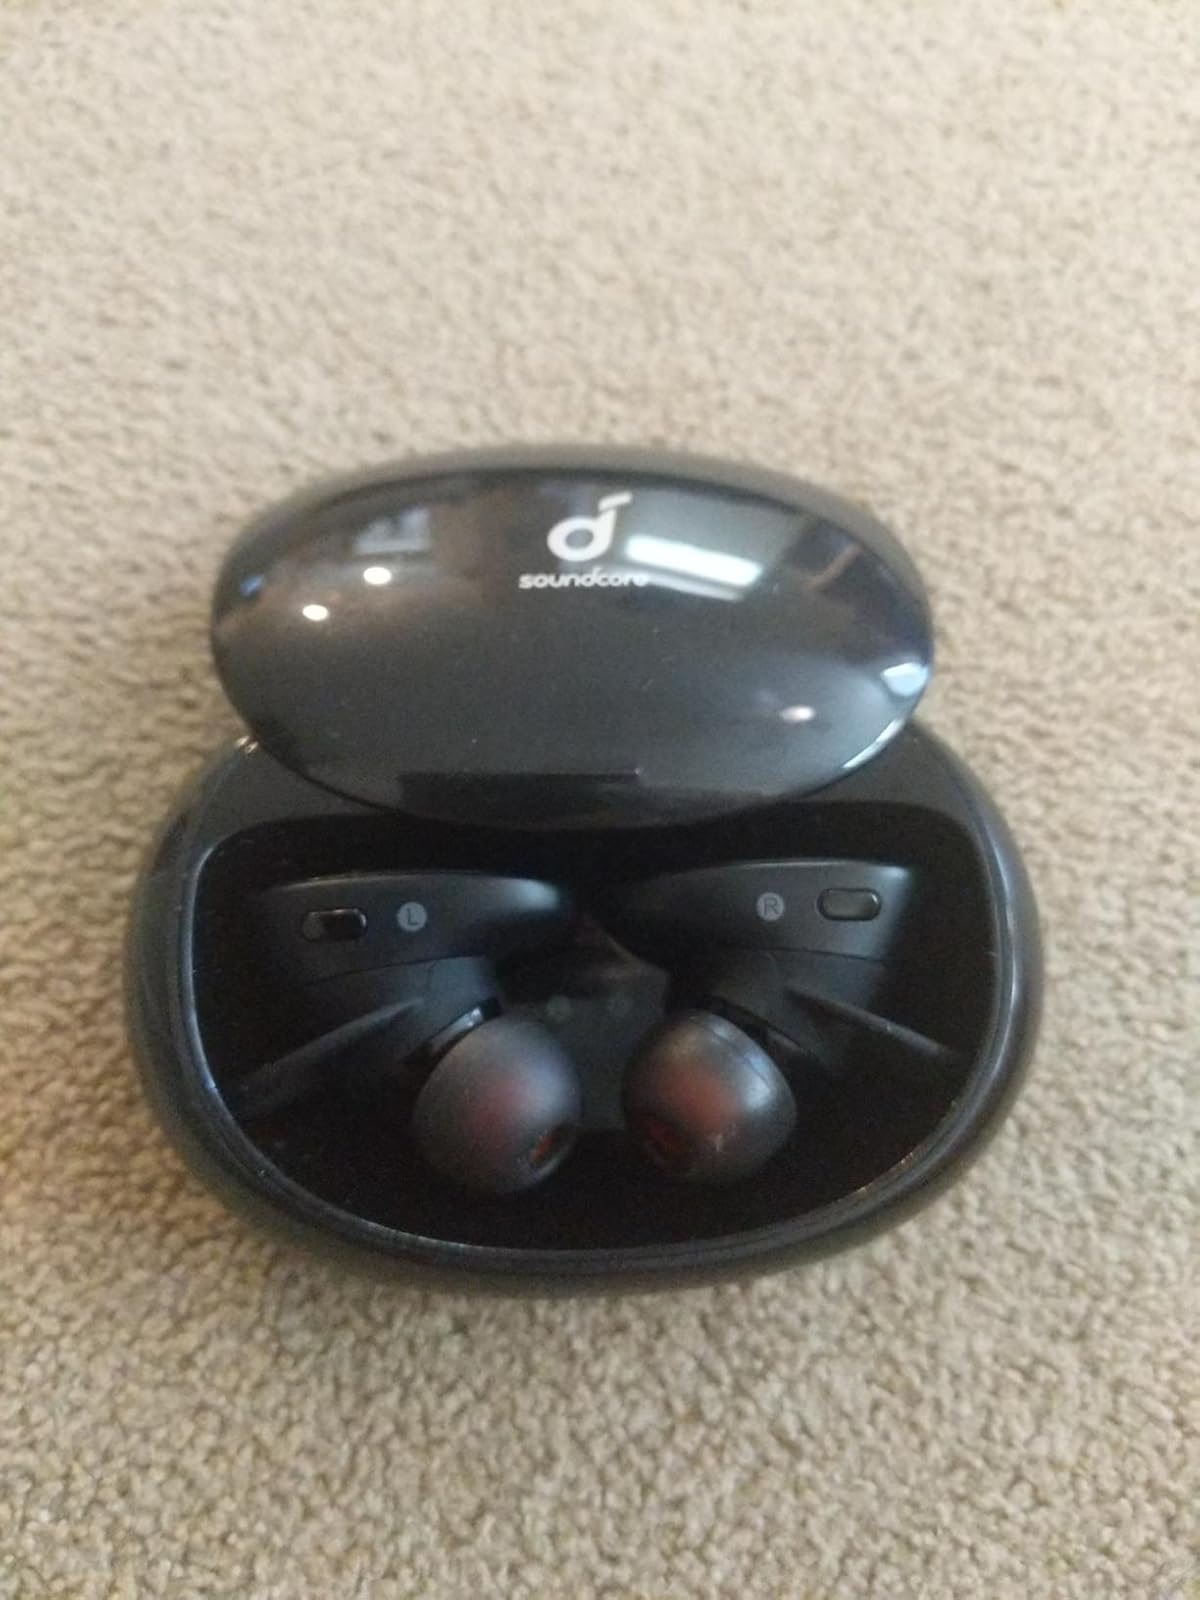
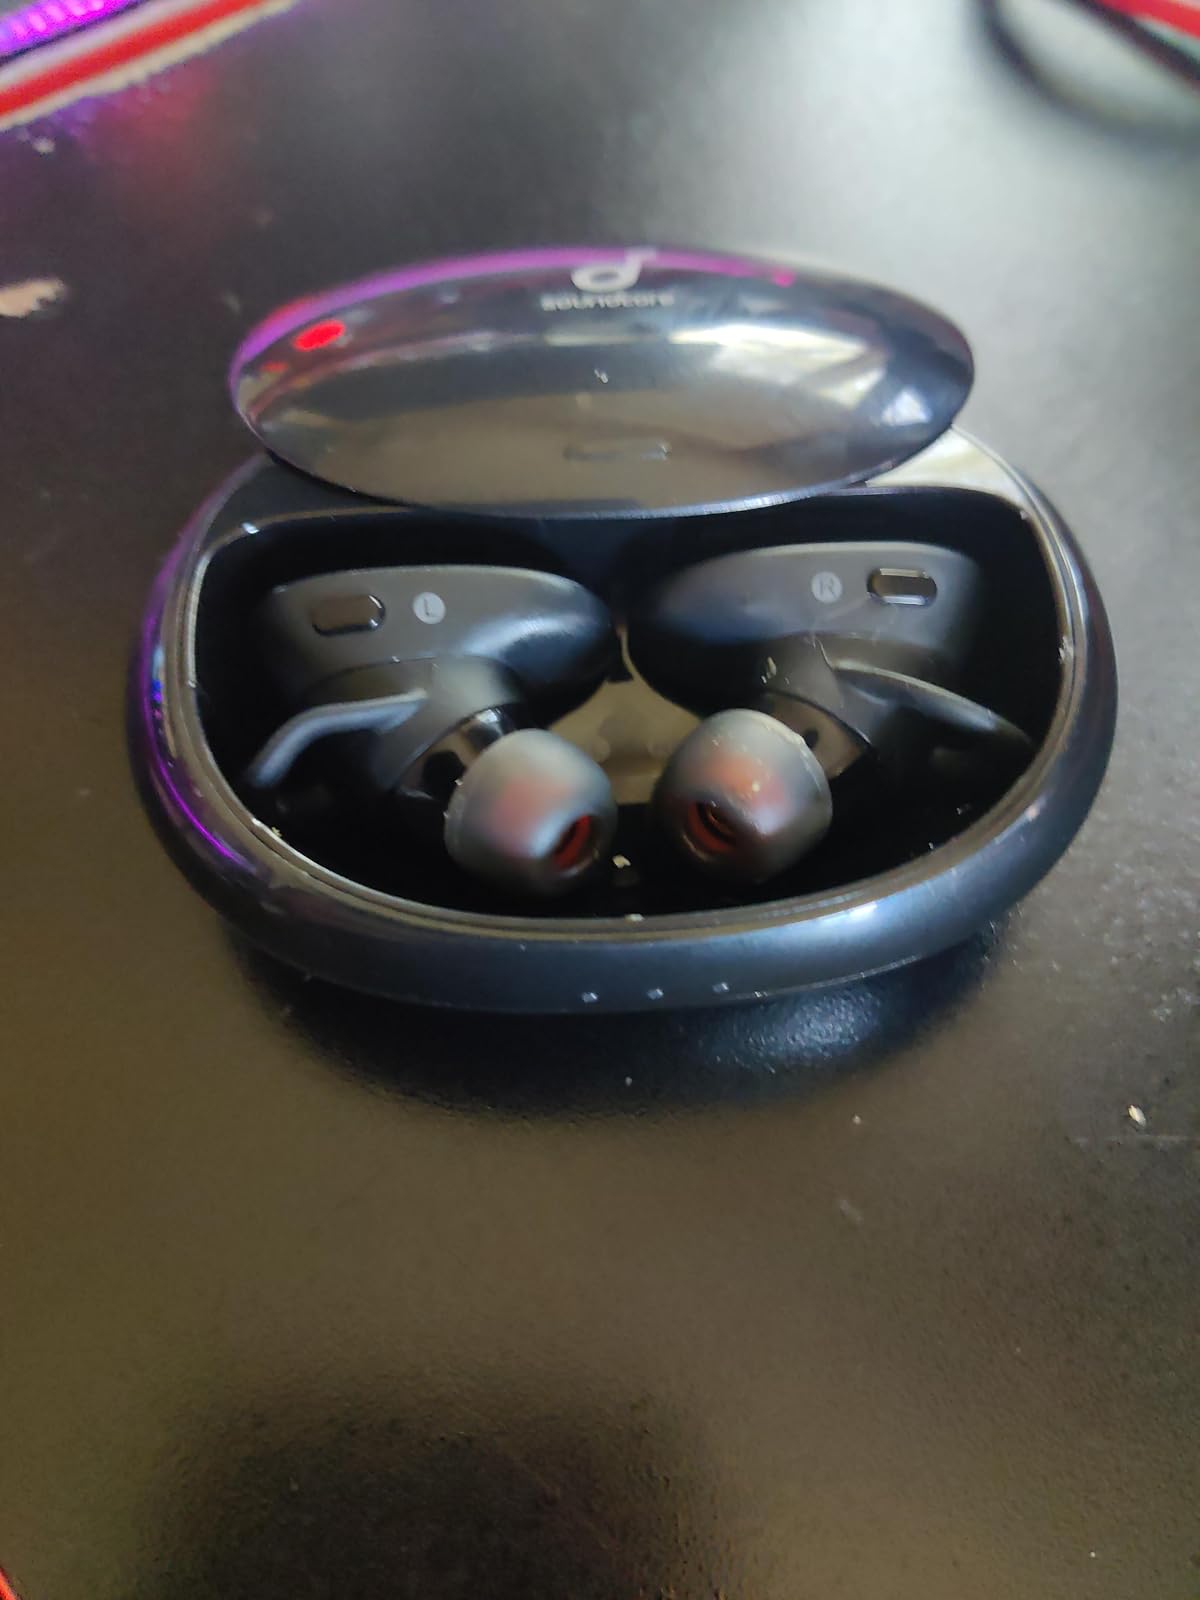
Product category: earbuds
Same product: yes